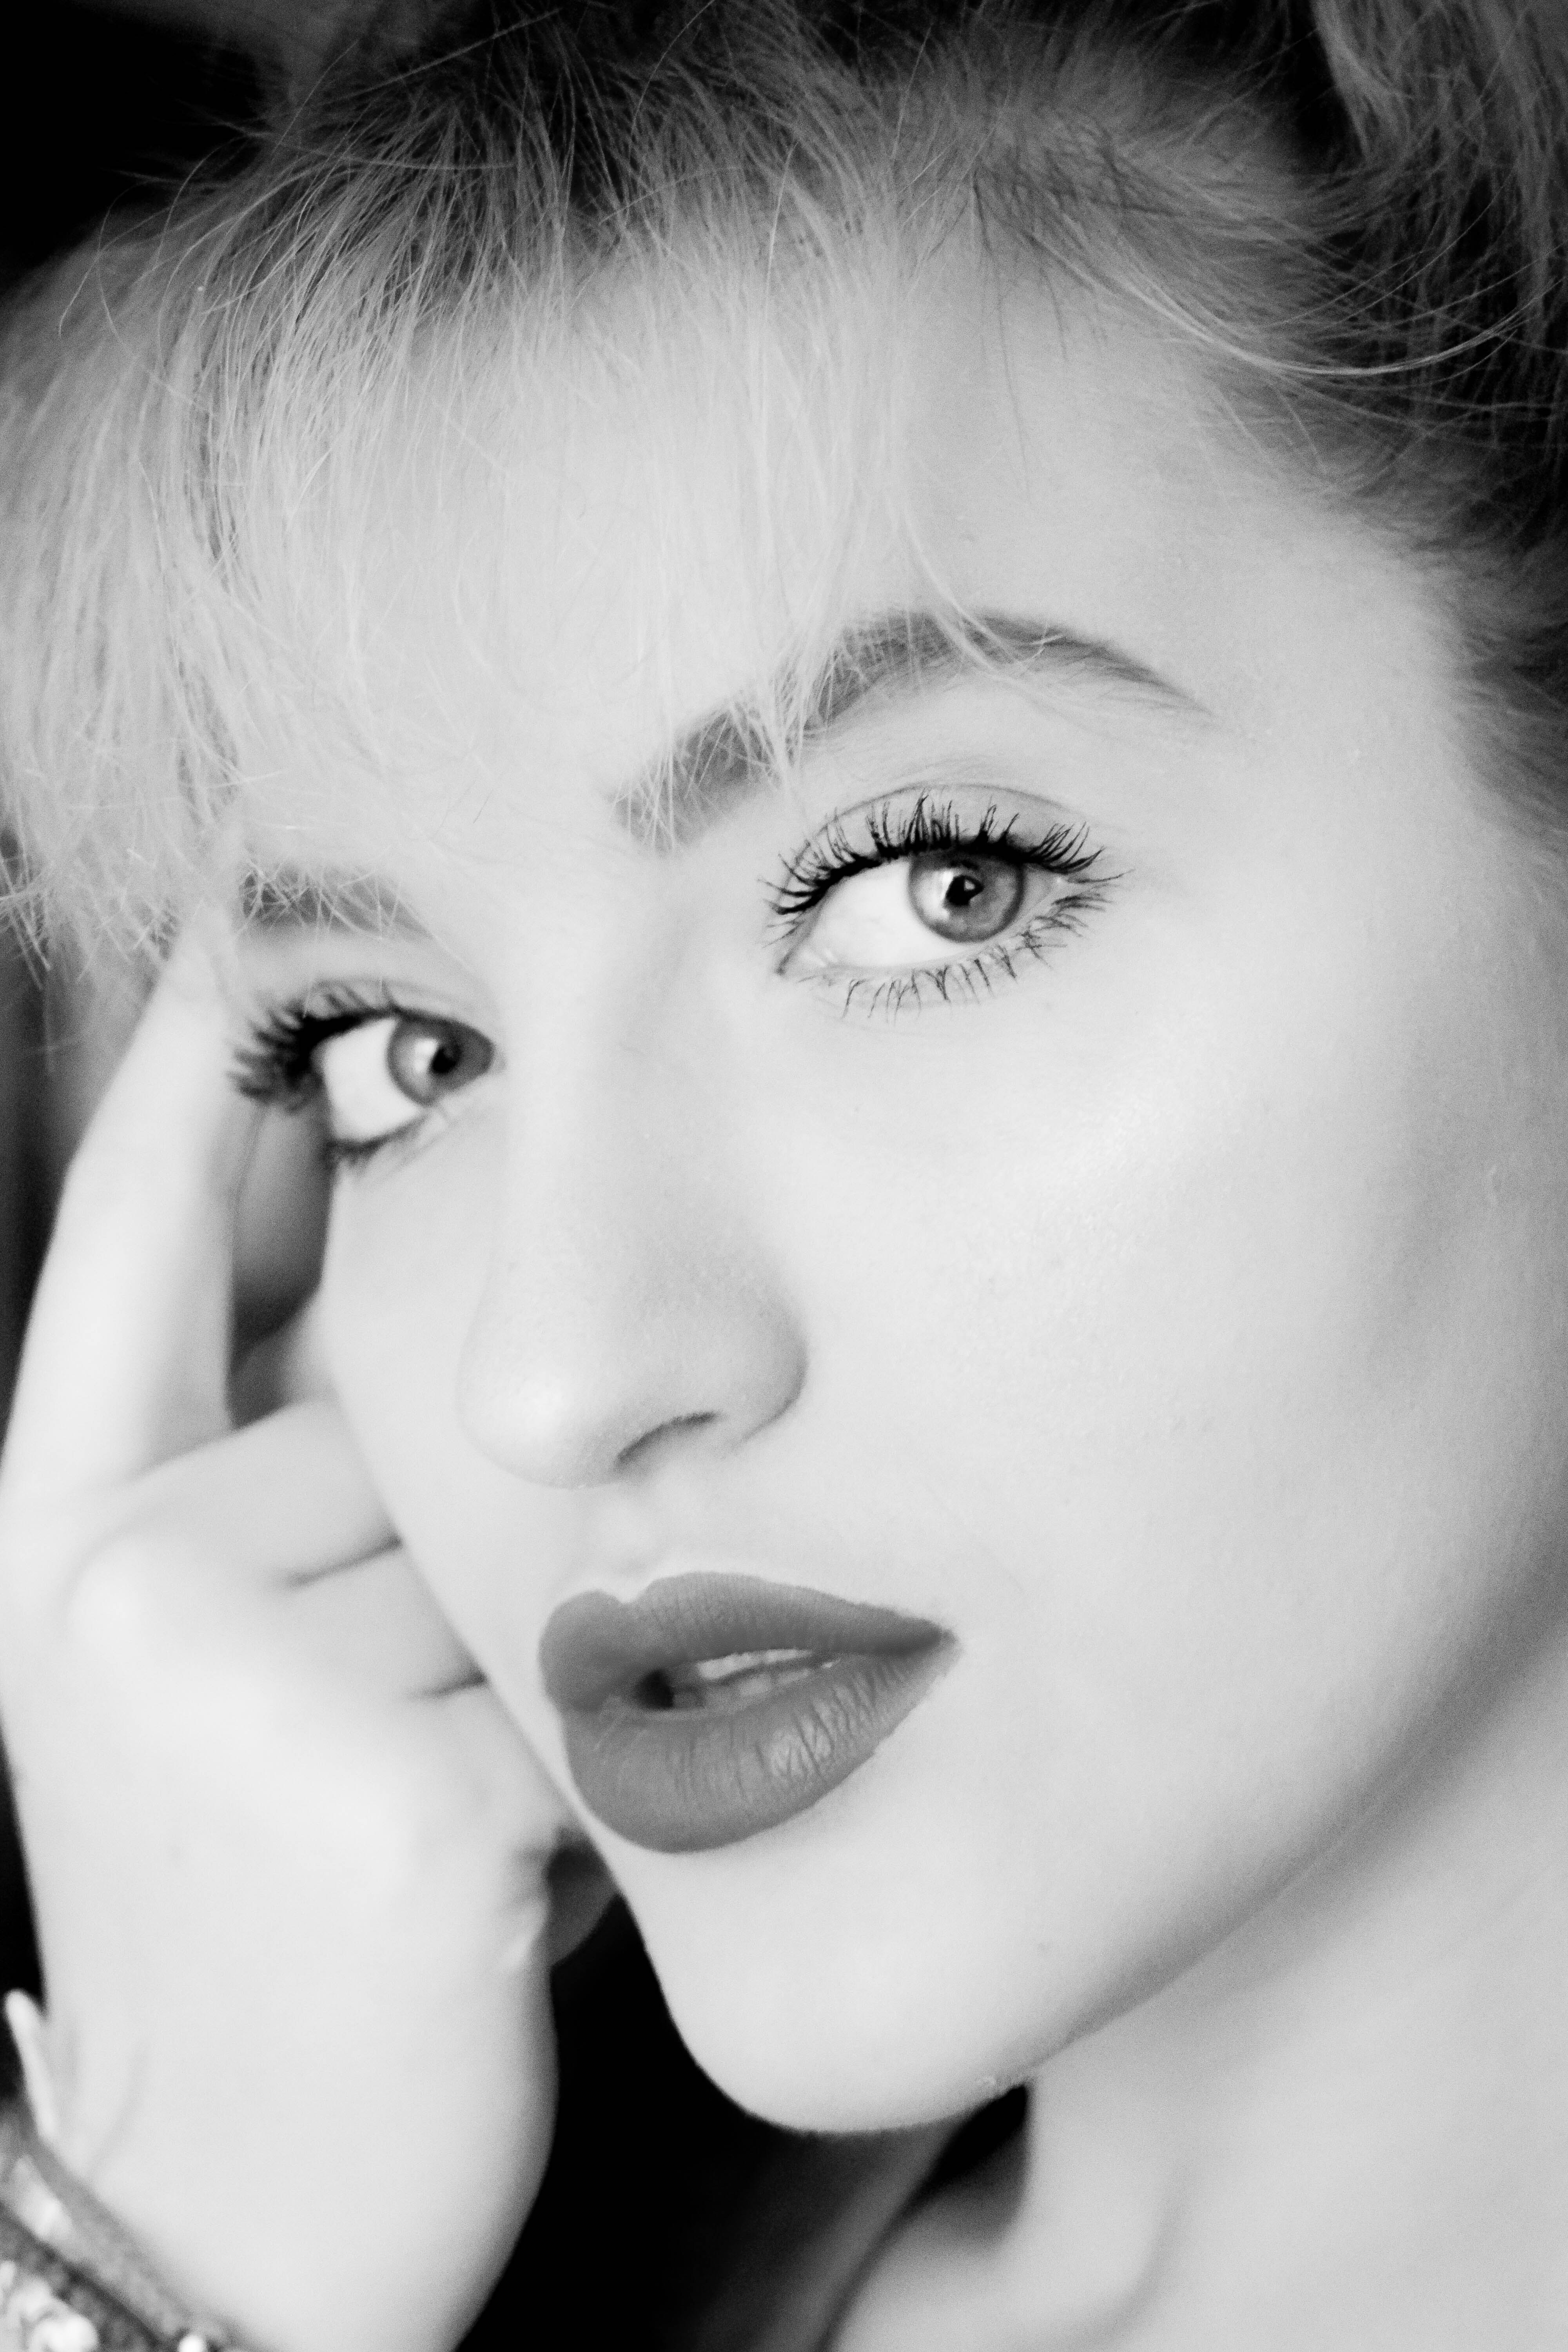
face, hair, eyebrow, lip, photograph, beauty, eyelash, nose, chin, skin, eye, hairstyle, cheek, head, black and white, close up, monochrome, photo shoot, forehead, model, organ, photography, monochrome photography, portrait photography, eyelash extensions, mouth, portrait, blond, jaw, eye liner, iris, ear, style, long hair